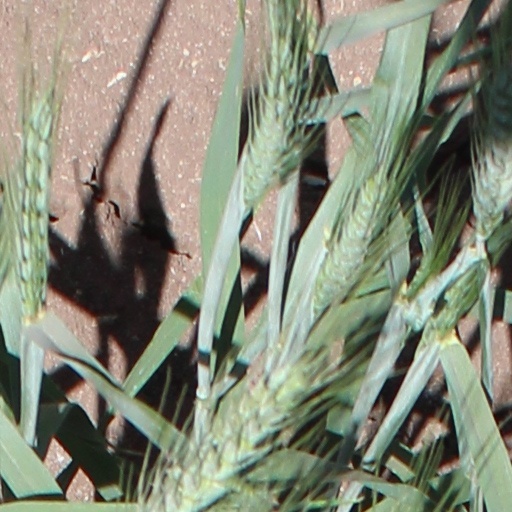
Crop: wheat